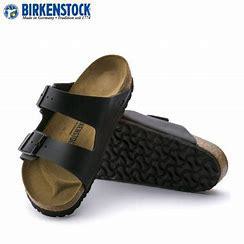
Brand: Birkenstock
Model: 100